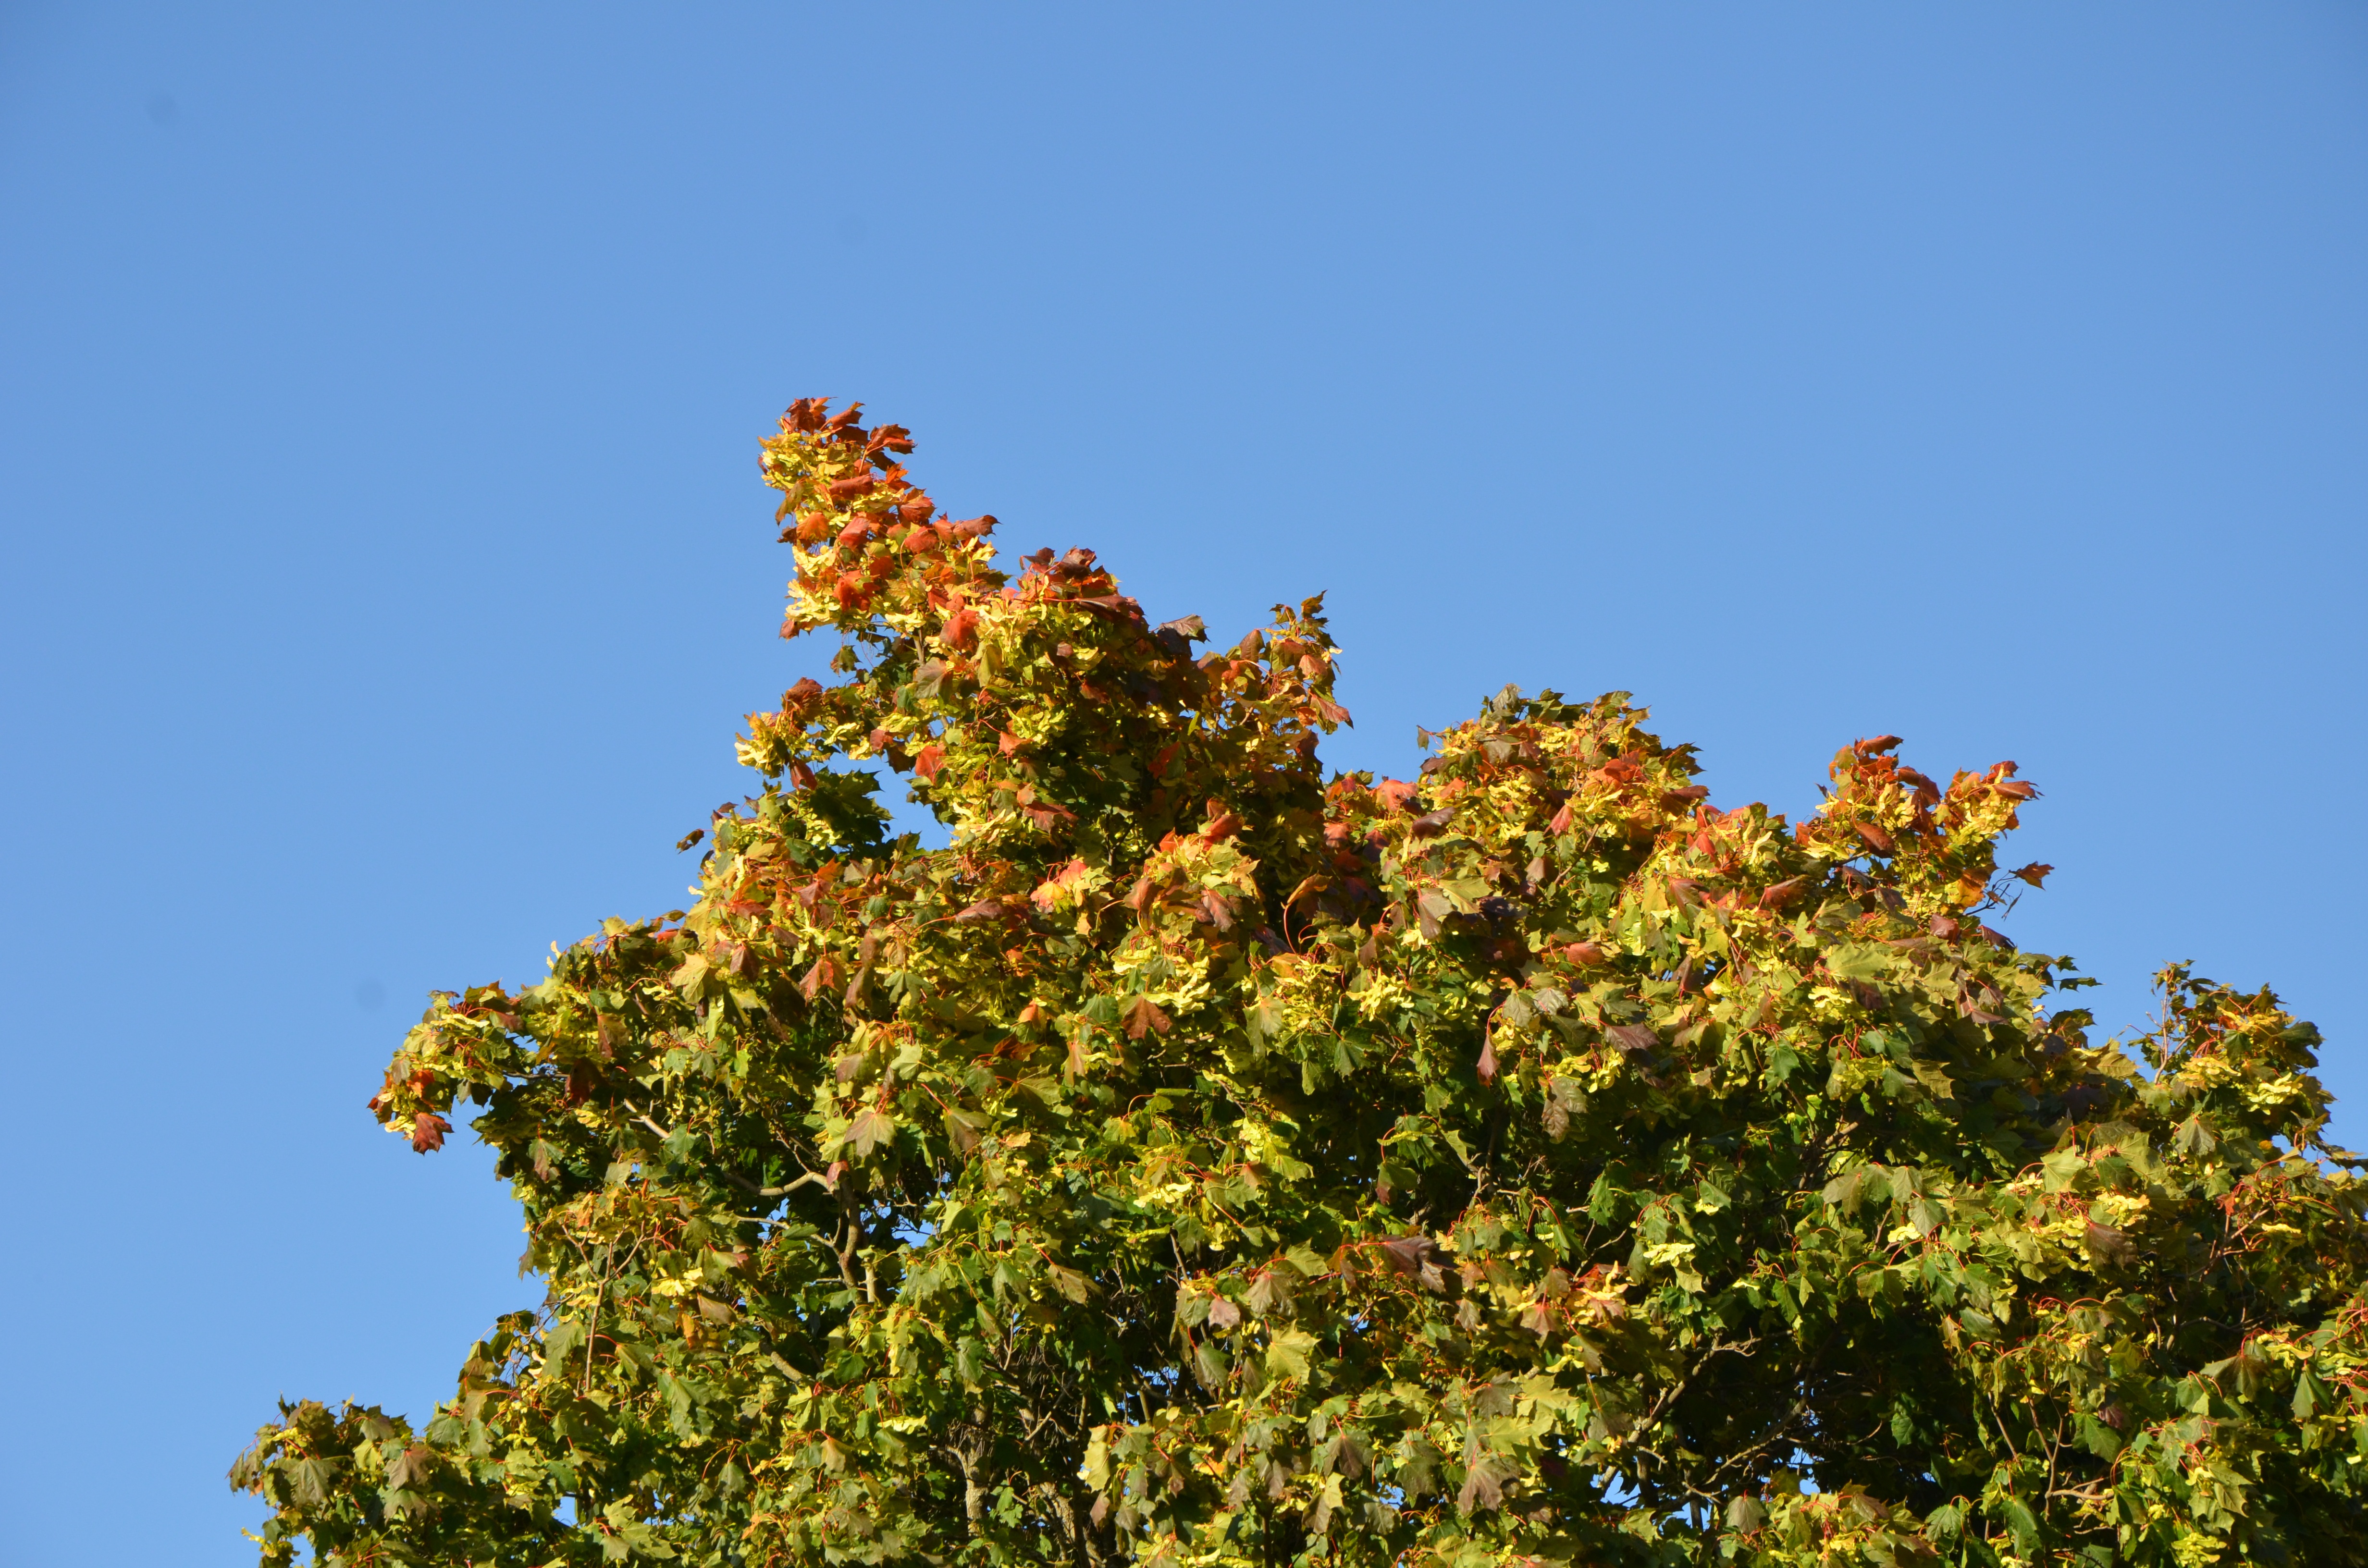
tree, nature, branch, plant, sky, sunlight, leaf, flower, autumn, botany, colorful, yellow, flora, season, maple, shrub, fall colors, autumn leaf, ecosystem, woody plant